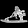
Label: Sandal